2013 Jersey electoral reform referendum

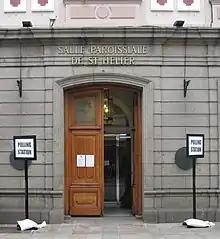
Polling station in Saint Helier during referendum

Option A was supported by the "A Team", who claimed it was simple, fair and equal and its implementation would mean that "for the first time, all islanders will have an equal say in how the States is made up". Supporters of Option B claimed that removing the Constables from the States would lead to parishes being unrepresented, whilst supporters of Option C claimed that keeping the Senators was important, describing them as "the most representative elected office and therefore the most democratic."